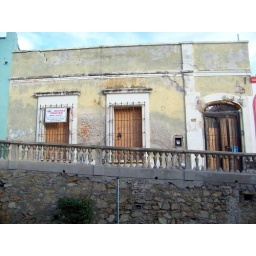
Old unrestored home seen along Avenida Angele Flores near Olas Altas beach at Mazatlan, Mexico in December 2009.